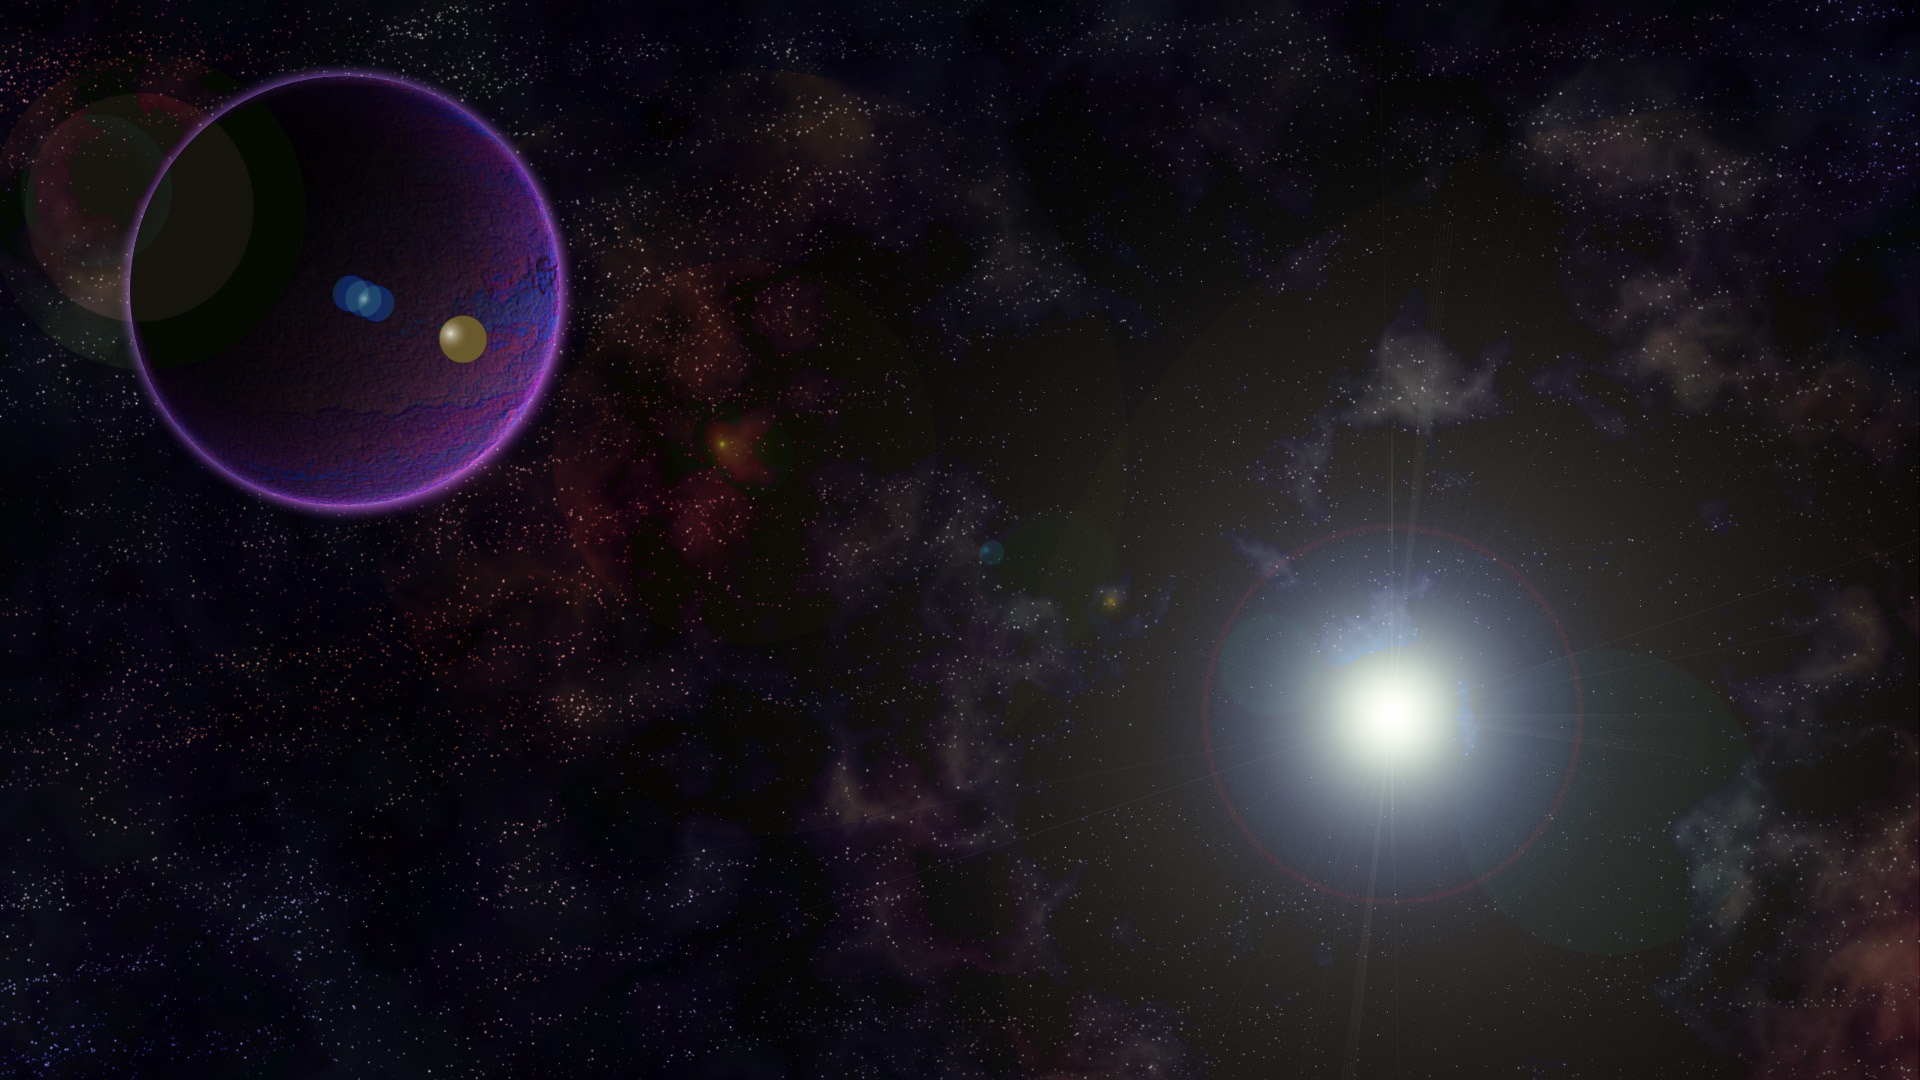
night, atmosphere, space, darkness, galaxy, moonlight, outer space, astronomy, stars, universe, planets, midnight, screenshot, astronomical object, computer wallpaper